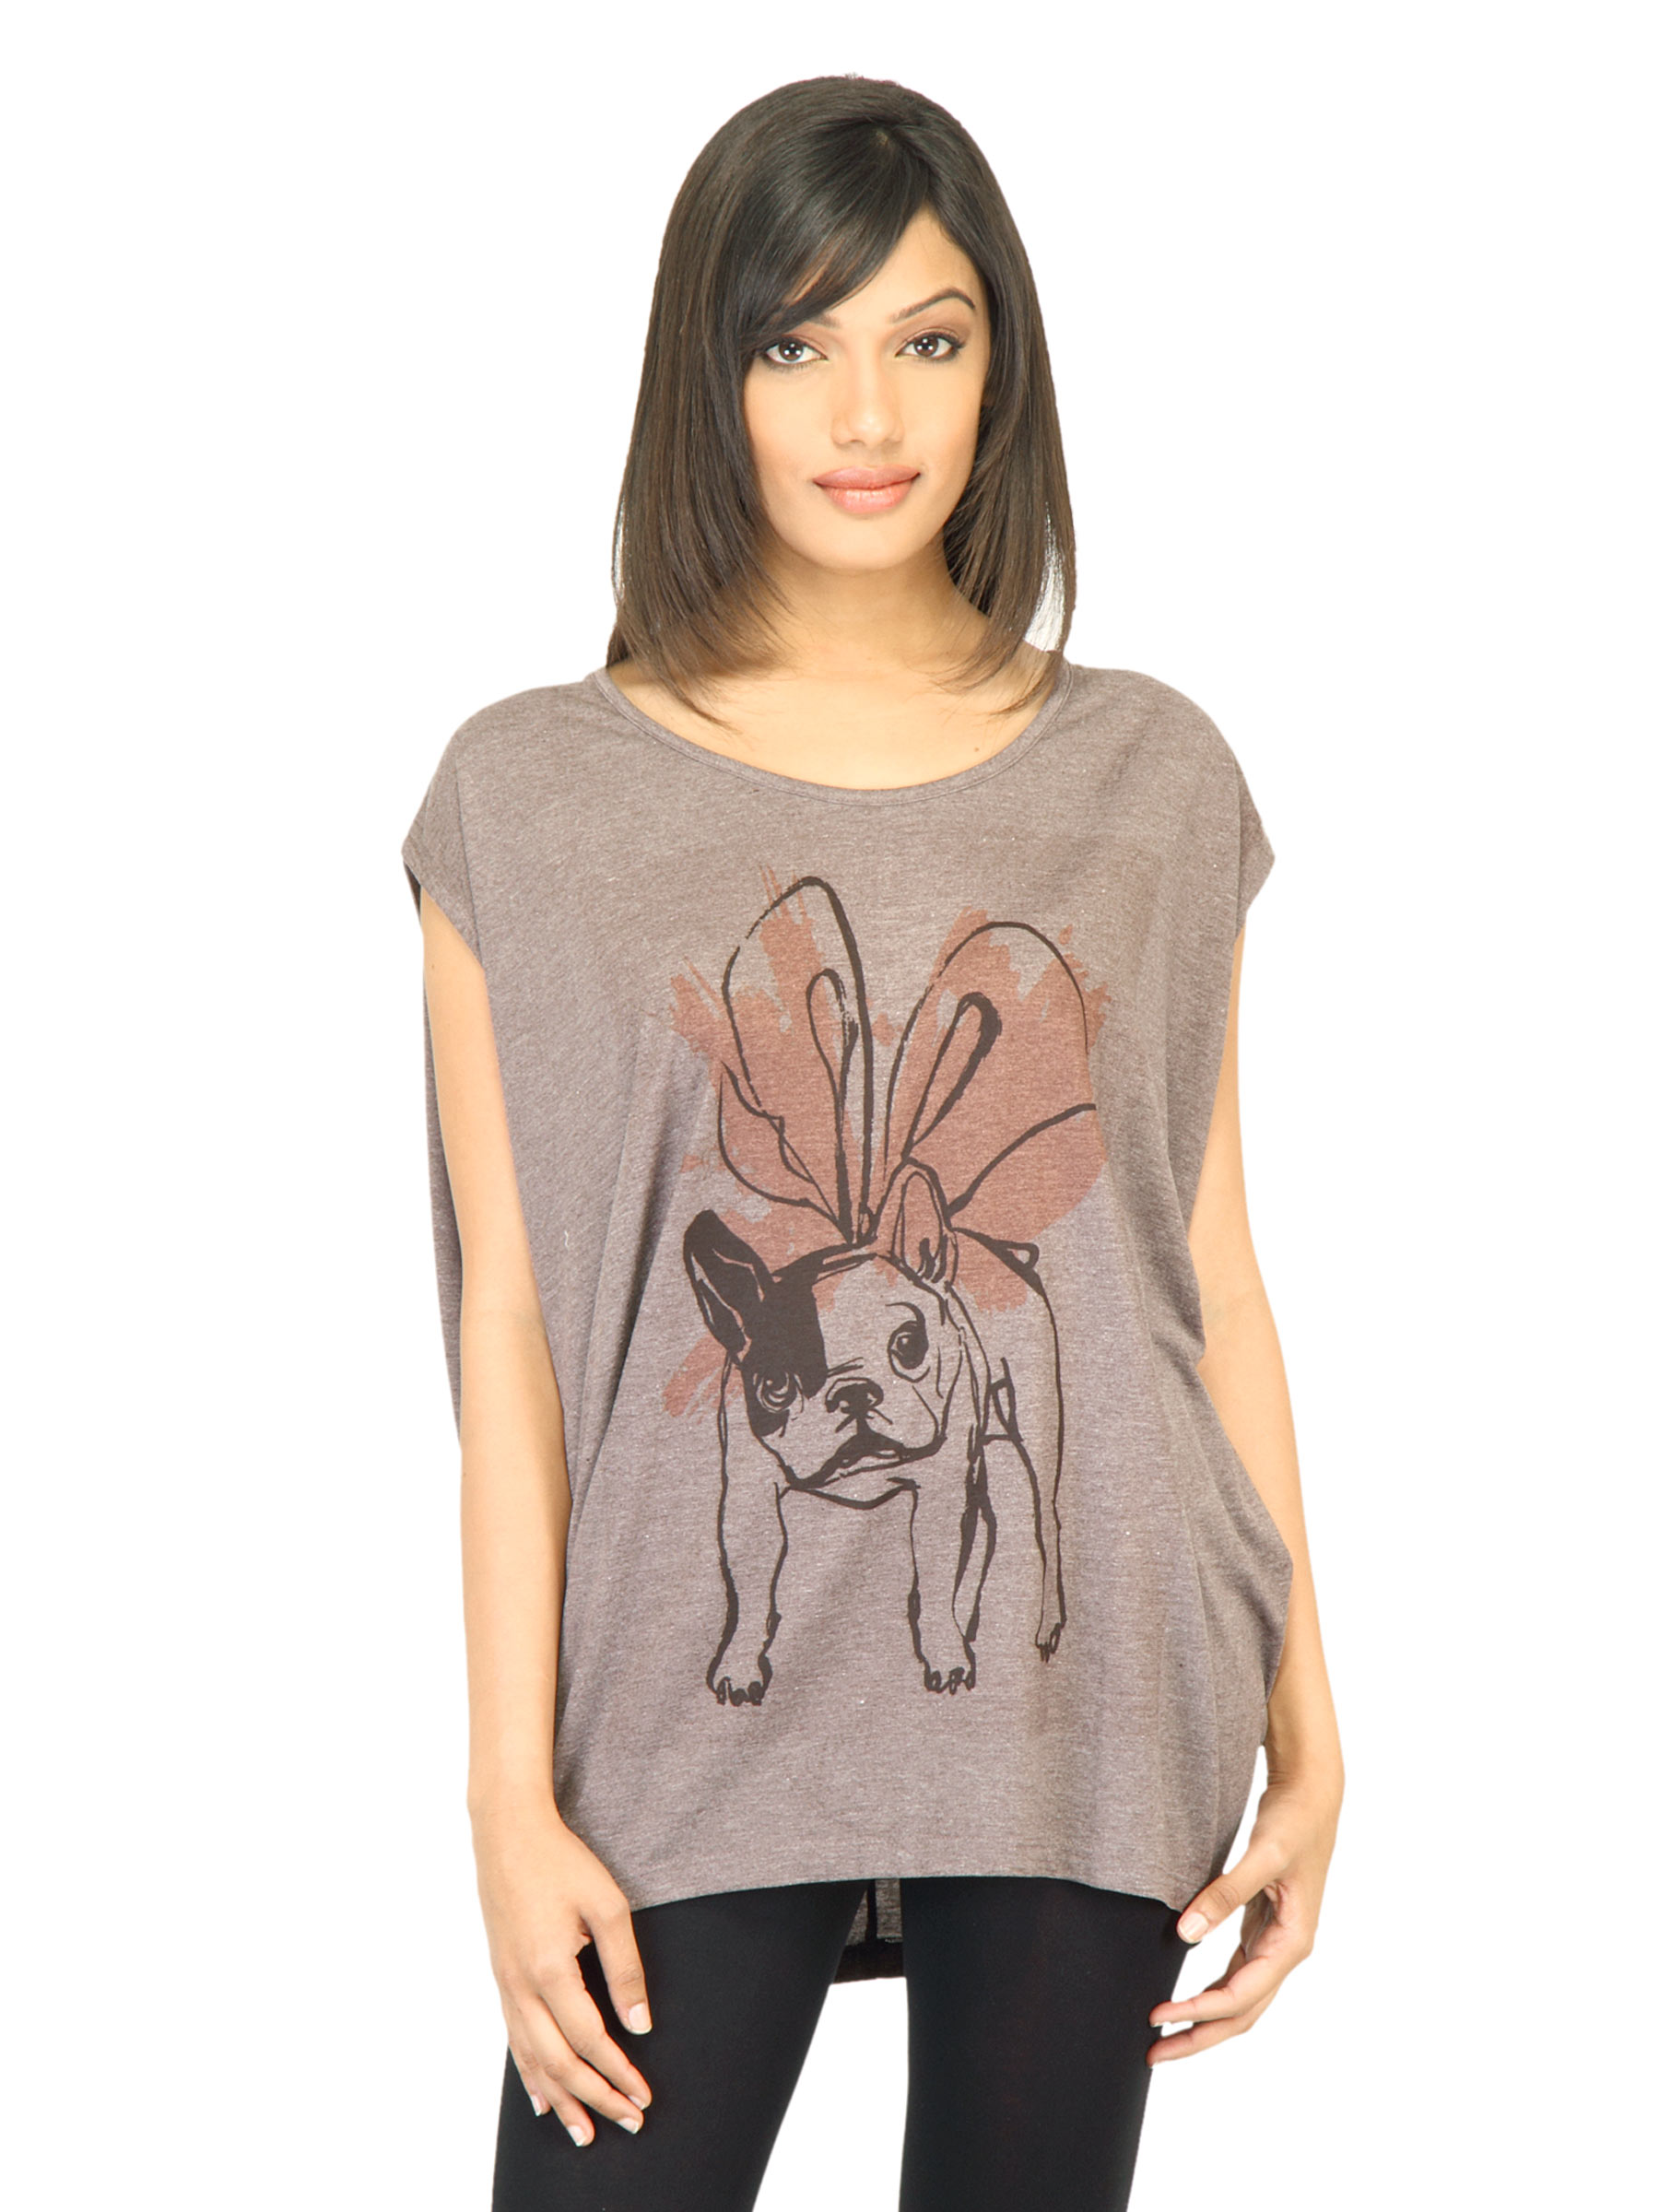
United Colors of Benetton Women Printed Brown Top
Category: Apparel / Topwear / Tops
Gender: Women
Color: Brown
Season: Fall 2011
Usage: Casual